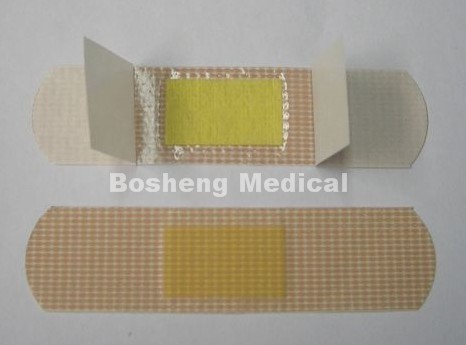
Label: trash